Oedometer test

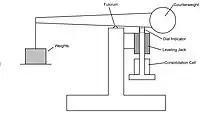
Schematic drawing of the incremental loading frame developed by Alan Bishop

There are many oedometer tests that are used to measure consolidation properties. The most common type is the incremental loading (IL) test.